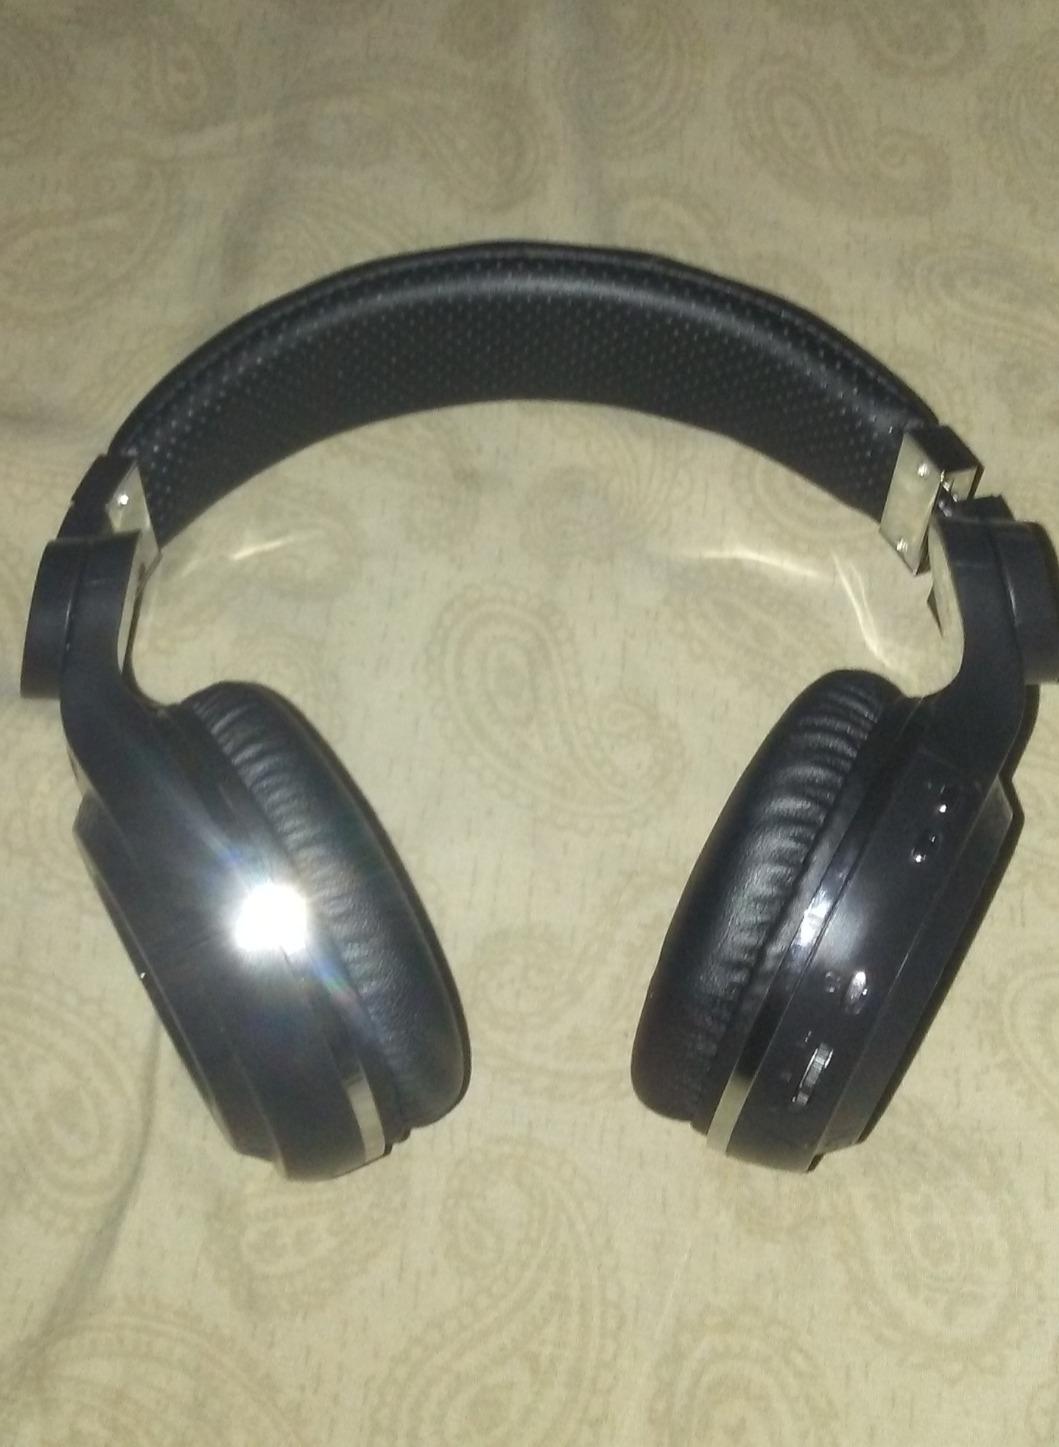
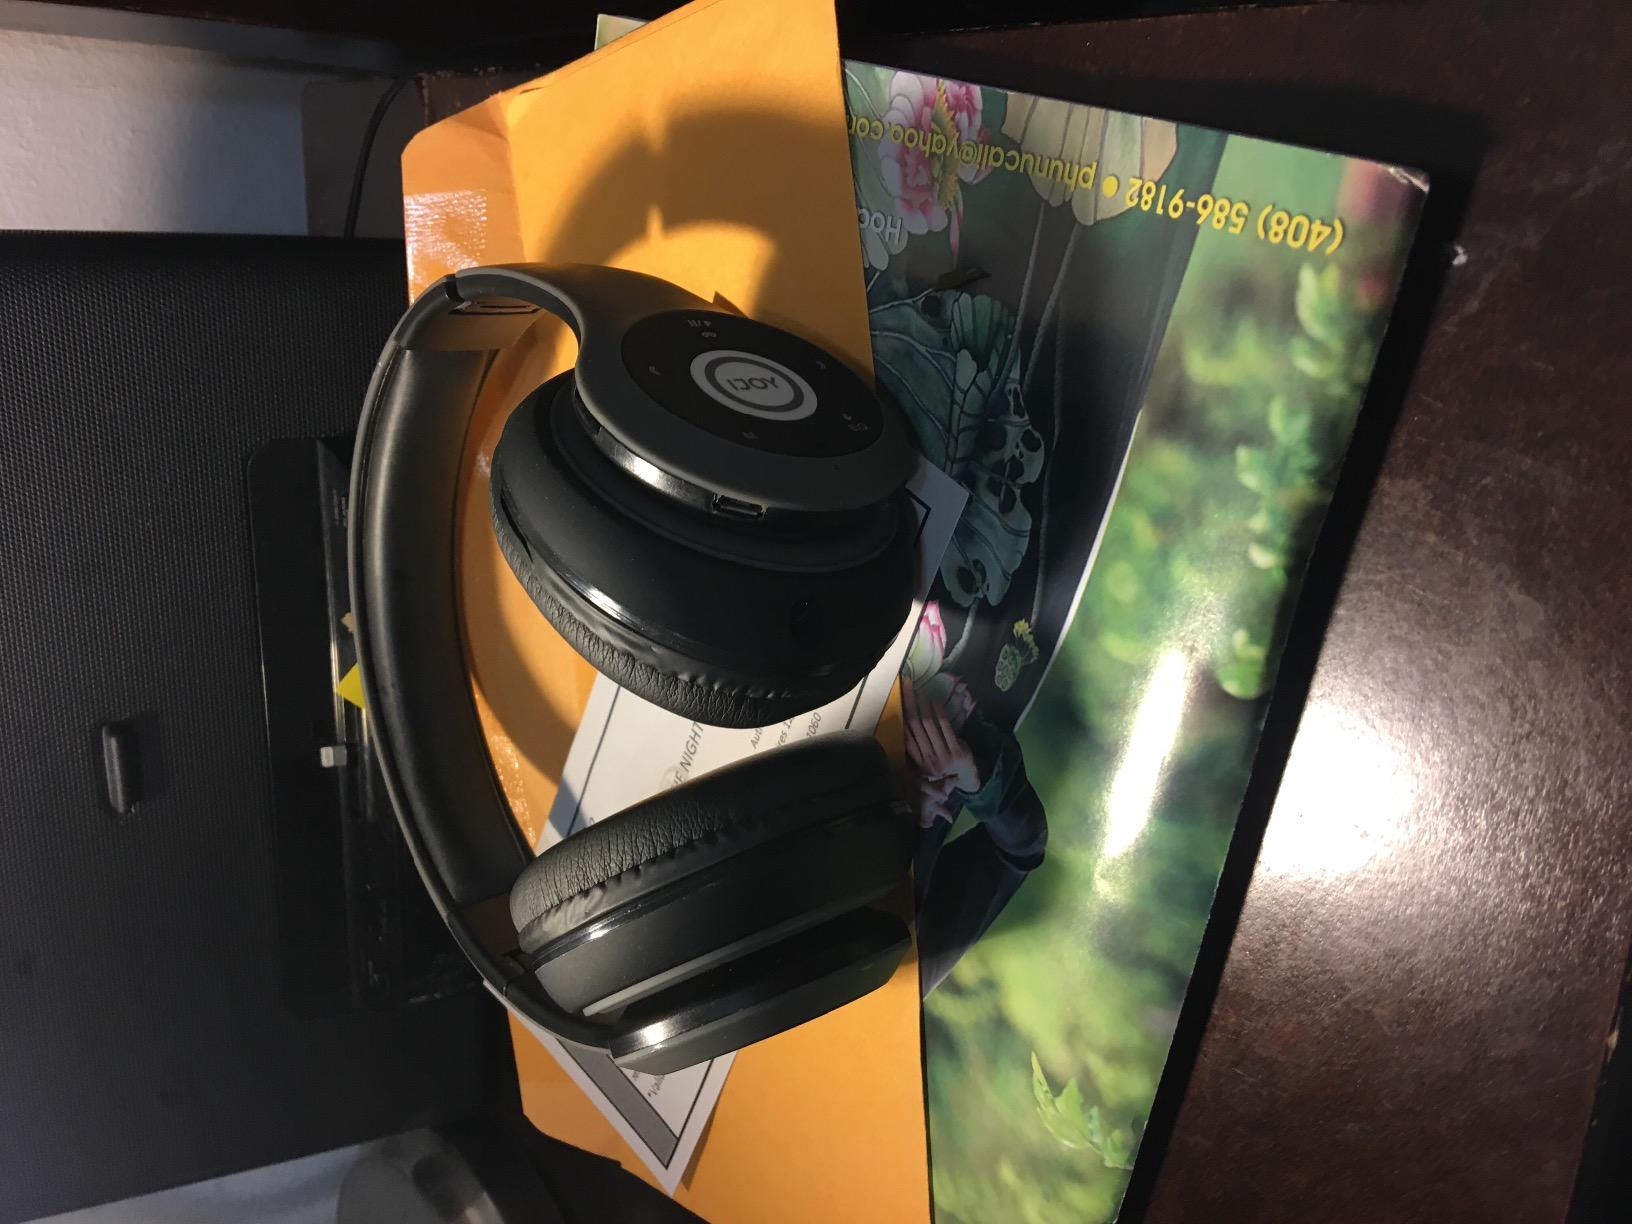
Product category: headphones
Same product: no